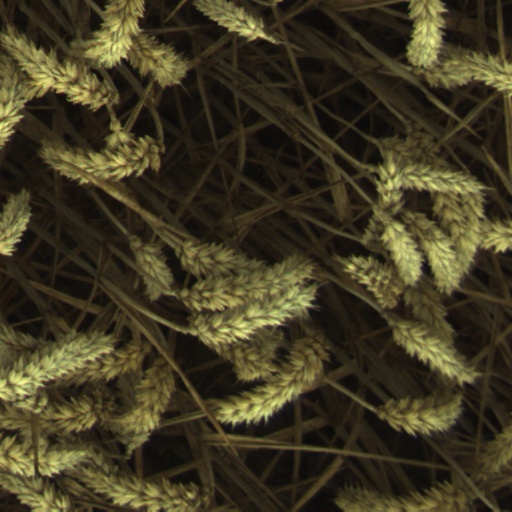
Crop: wheat